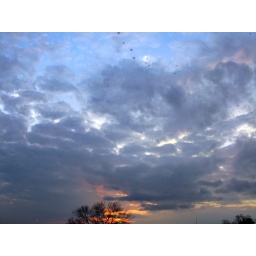
From the roof of the building I work in, didn't notice the birds in upper part until I went to export the photo.